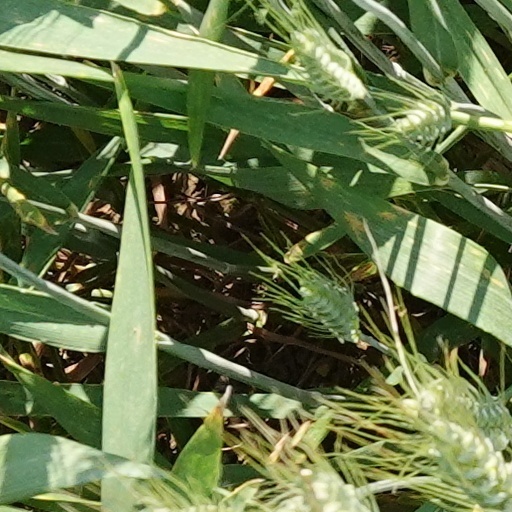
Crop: wheat